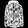
Label: Coat